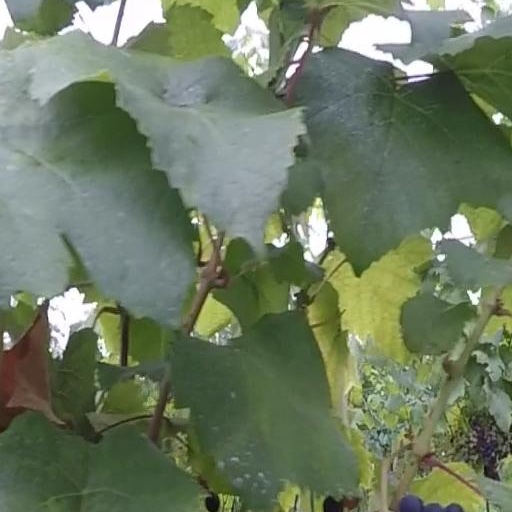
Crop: grape